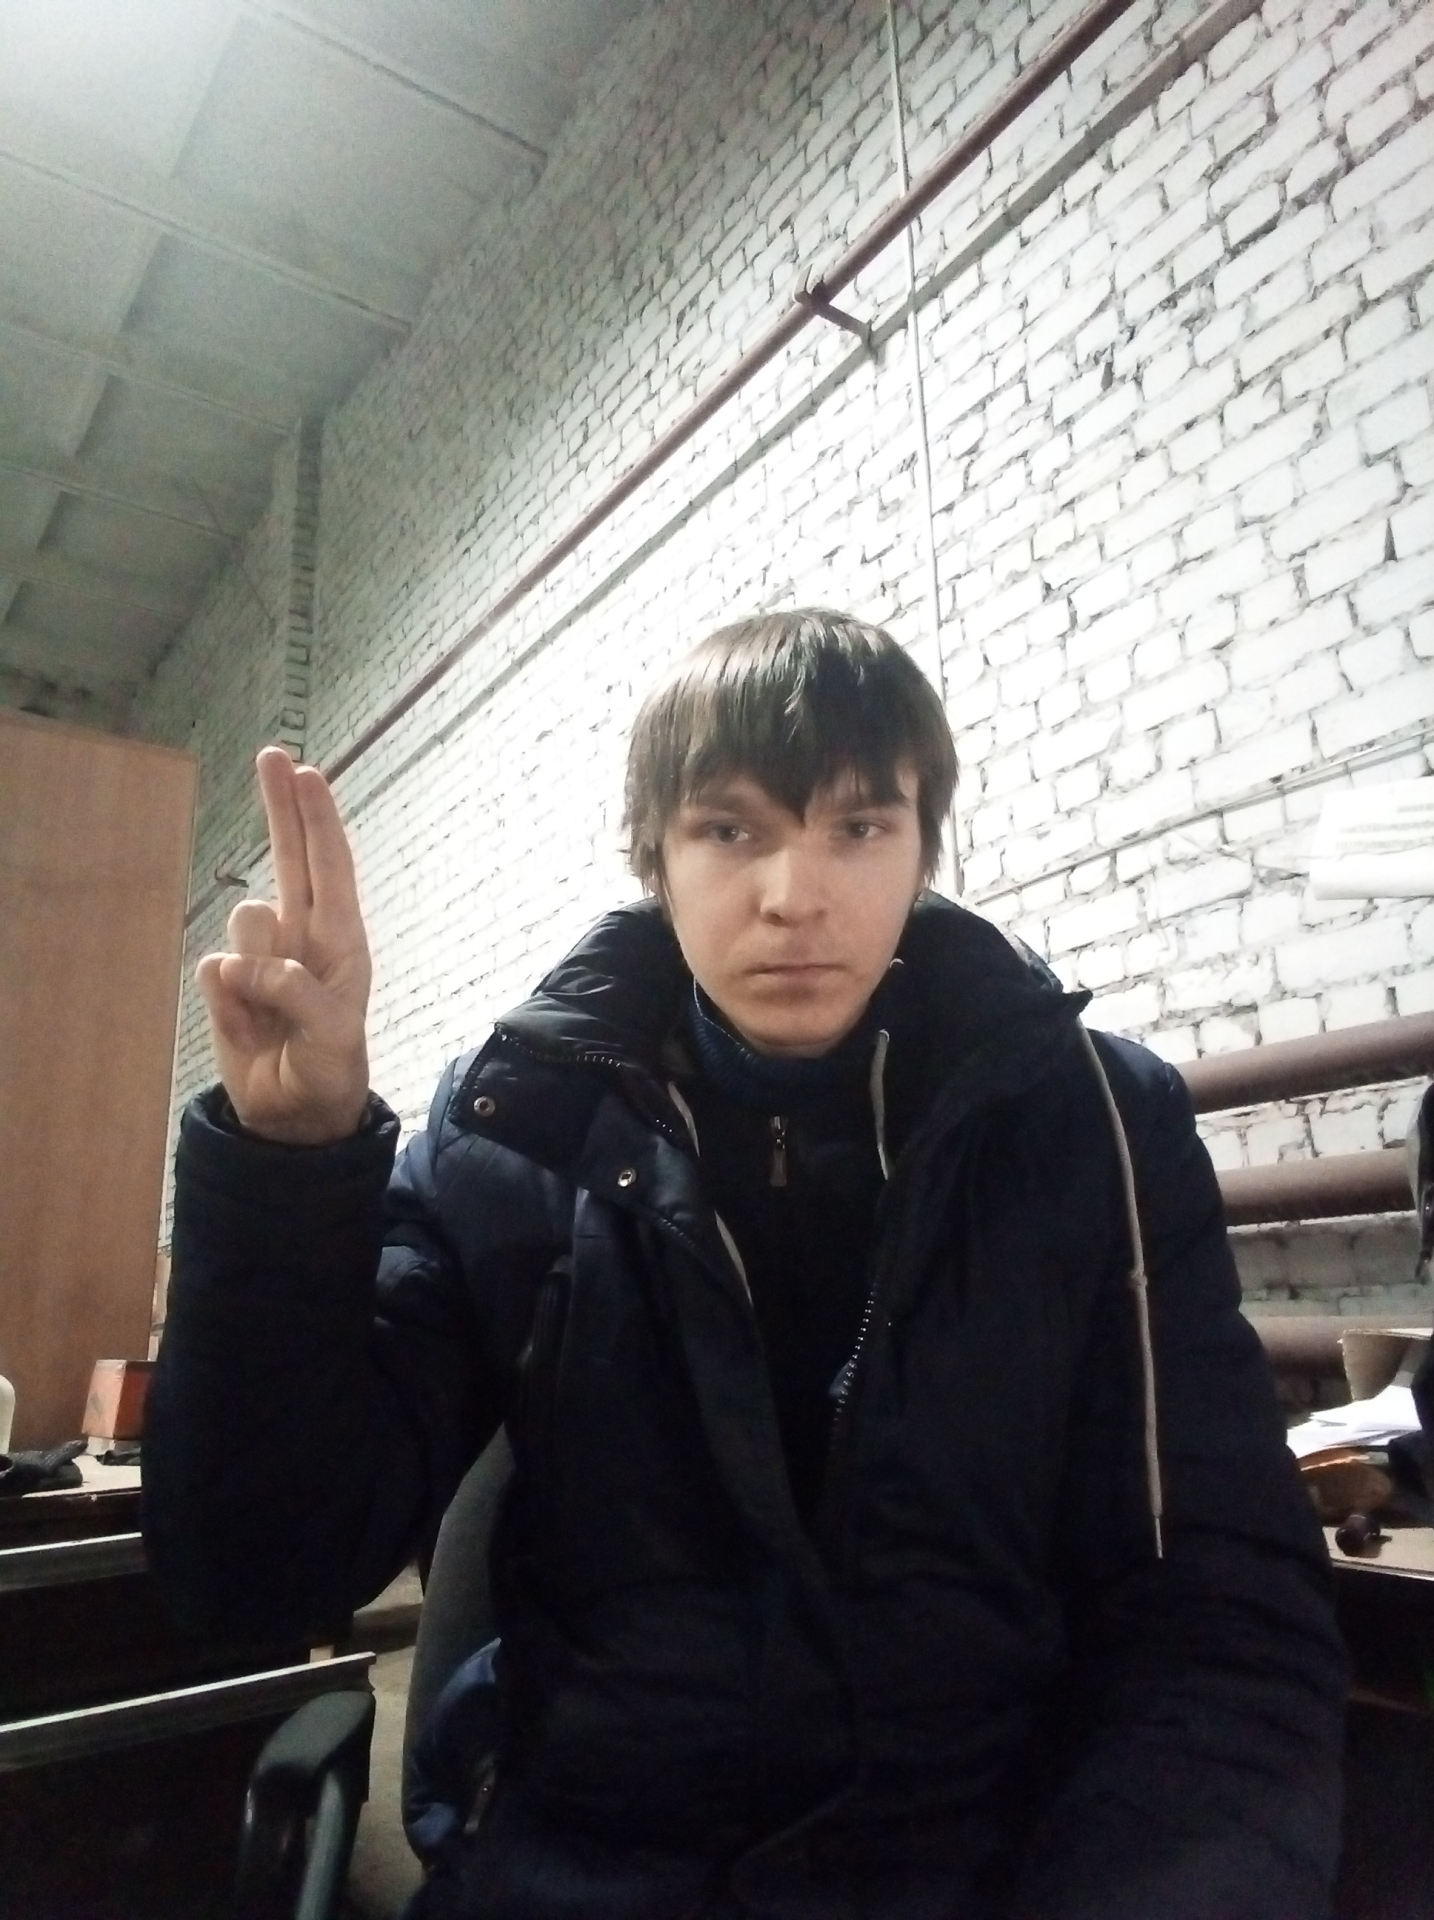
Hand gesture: two_up